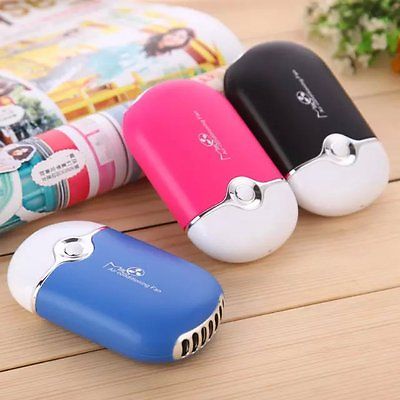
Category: fan